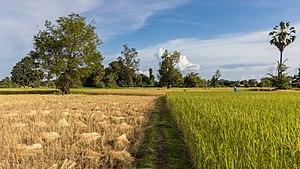
Chemin dans la compagne avec des arbres et des rizières, de couleur blonde avec le riz coupé à gauche, et encore vertes à droite, pendant la récolte d'Octobre 2017 à Don Det, Si Phan Don, Laos. Tiếng Việt: Con đường giữa ruộng lúa tại Si Phan Don, Lào, trong mùa thu hoạch tháng 10 năm 2017, bên trái với lúa vàng đã cắt và bên phải còn xanh.
La culture du riz est apparue au Néolithique. La culture du riz en terrain non-inondé est la plus ancienne ; elle est encore pratiquée par des populations pratiquant une économie agricole traditionnelle, comme certains indigènes des Philippines. Mais elle ne produit pas les énormes rendements fournis par les rizières inondées, qui se sont imposées partout où le climat le permet. La croissance du riz nécessite en effet de fortes chaleurs et de grandes quantités d'eau : contrairement au blé, sa production est donc limitée essentiellement aux zones tropicales et sub-tropicales, et aux marges des zones tempérées.